A Pocketful of Python

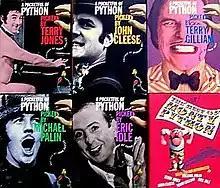
Covers of "A Pocketful of Python Volumes 1-5" hardback, 1999-2002

A Pocketful of Python is a series of five books by the Monty Python team, in which each of the surviving members selects their favourite material from the group’s TV series, films, records and books. The first two volumes, by Terry Jones and John Cleese, were released in 1999 as part of the team’s 30th anniversary celebrations. Two further volumes, by Terry Gilliam and Michael Palin, followed in 2000 while the final volume, by Eric Idle, was eventually released in 2002. Each team member’s volume includes a preface written by one of the other Pythons. In 2006 all five volumes were released as a single paperback edition, entitled The Very Best of Monty Python.